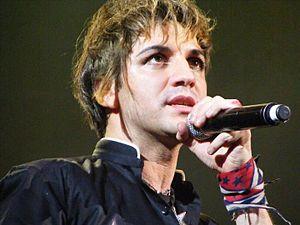
Mikelangelo Loconte le 7 novembre, Paris, Grand Rex.